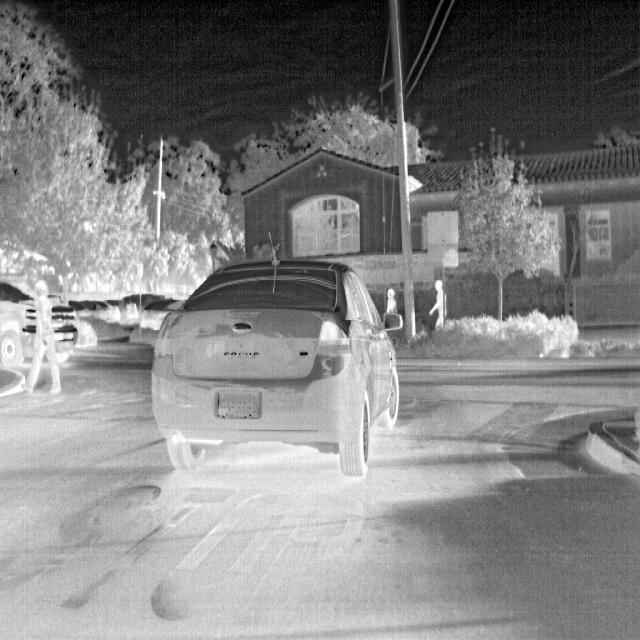
Detected objects:
label: person
label: person
label: person